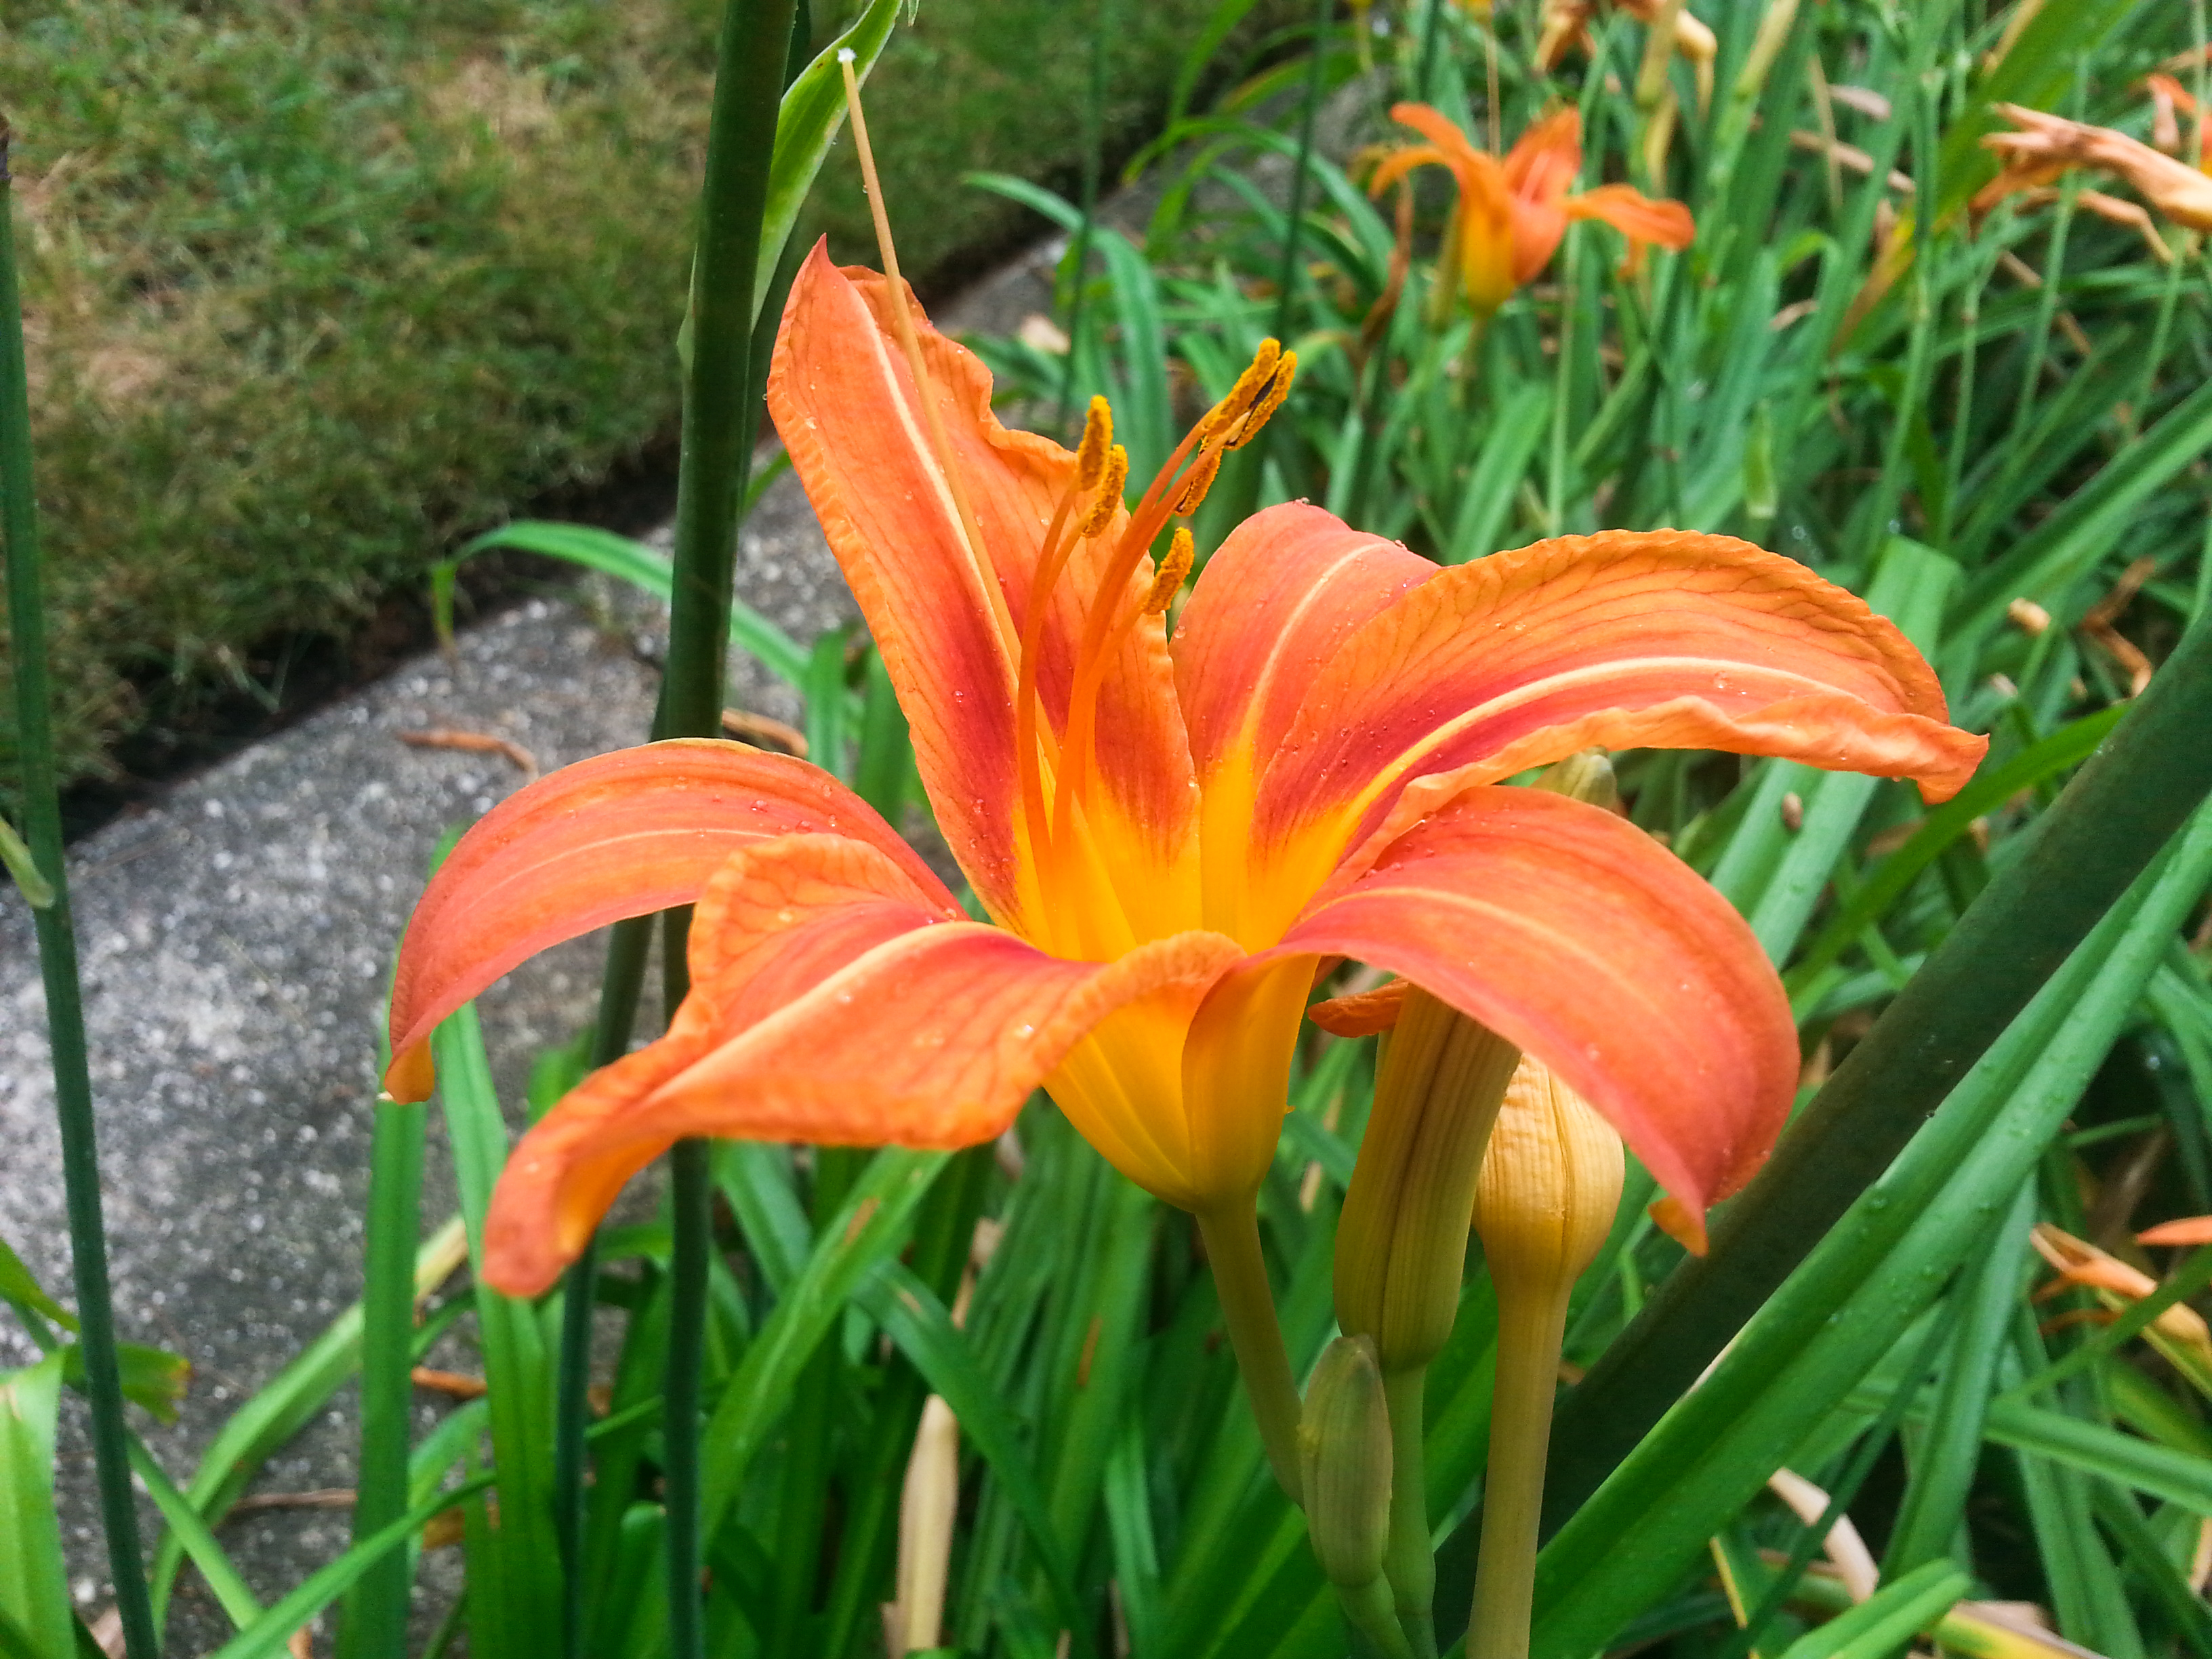
nature, outdoor, plant, flower, orange, green, publicdomain, lily, daylily, tigerlily, liliumbulbiferum, flowering plant, orange lily, land plant